Gomesi

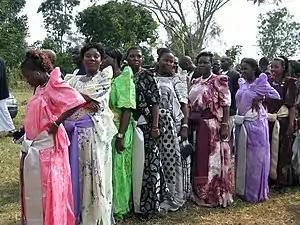
Women wearing Gomesi at a wedding in Kampala, Uganda.

A gomesi, also known as a Busuuti or Bodingi, is a colorful floor-length dress. It is the most commonly used costume for women in Buganda and Busoga. Traditional male attire is the kanzu. The gomesi has had many changes in its uses and design since its origination.